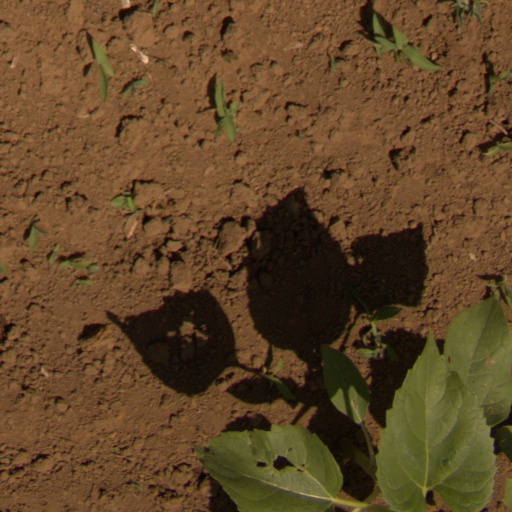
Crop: Jerusalem artichoke